D. D. Lapang

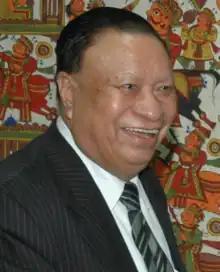

Donwa Dethwelson Lapang (born 10 April 1934), popularly known as Dr. D. D. Lapang, is a politician from Meghalaya, India, and a former Chief Minister of Meghalaya.